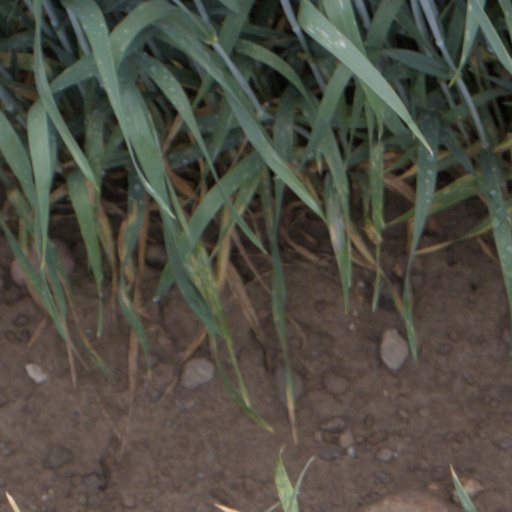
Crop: wheat